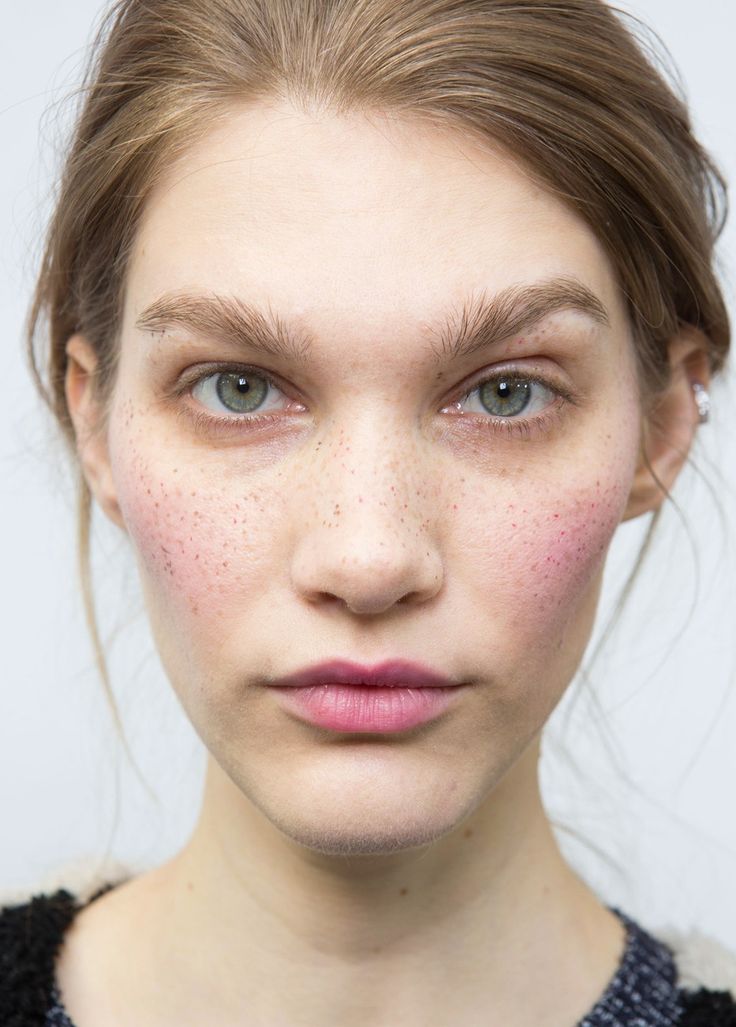
Gender: women